Pozzo Ardizzi

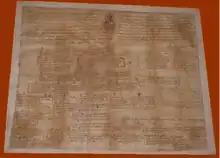
Pozzo Ardizzi's family tree

Still continues the family tradition of transferring firstborn son to firstborn son a picture with the Pozzo Ardizzi genealogy tree which begins with the description of the sons of Antonio, Luchino and Mateo in the fifteenth century and ends with their descendants in the nineteenth century.